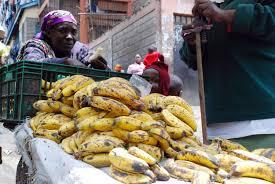
Ndizi hizi zilizo rangi ya manjano, zimewekwa juu ya meza. Kuashiria zimeiva na ziko sokoni zinauzwa. Kuna mama anayechagua  ndizi hizi, na kuna mzee anyemuuzia. Mama amefunga kilemba kichwani.